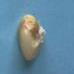
Maize quality: Bad